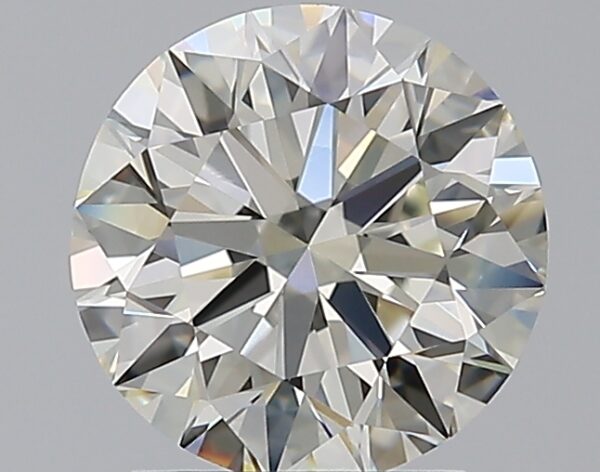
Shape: round
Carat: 2.23
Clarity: IF
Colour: L
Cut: EX
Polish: EX
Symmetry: EX
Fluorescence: ST
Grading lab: GIA
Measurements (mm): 8.3 x 8.36 x 5.16